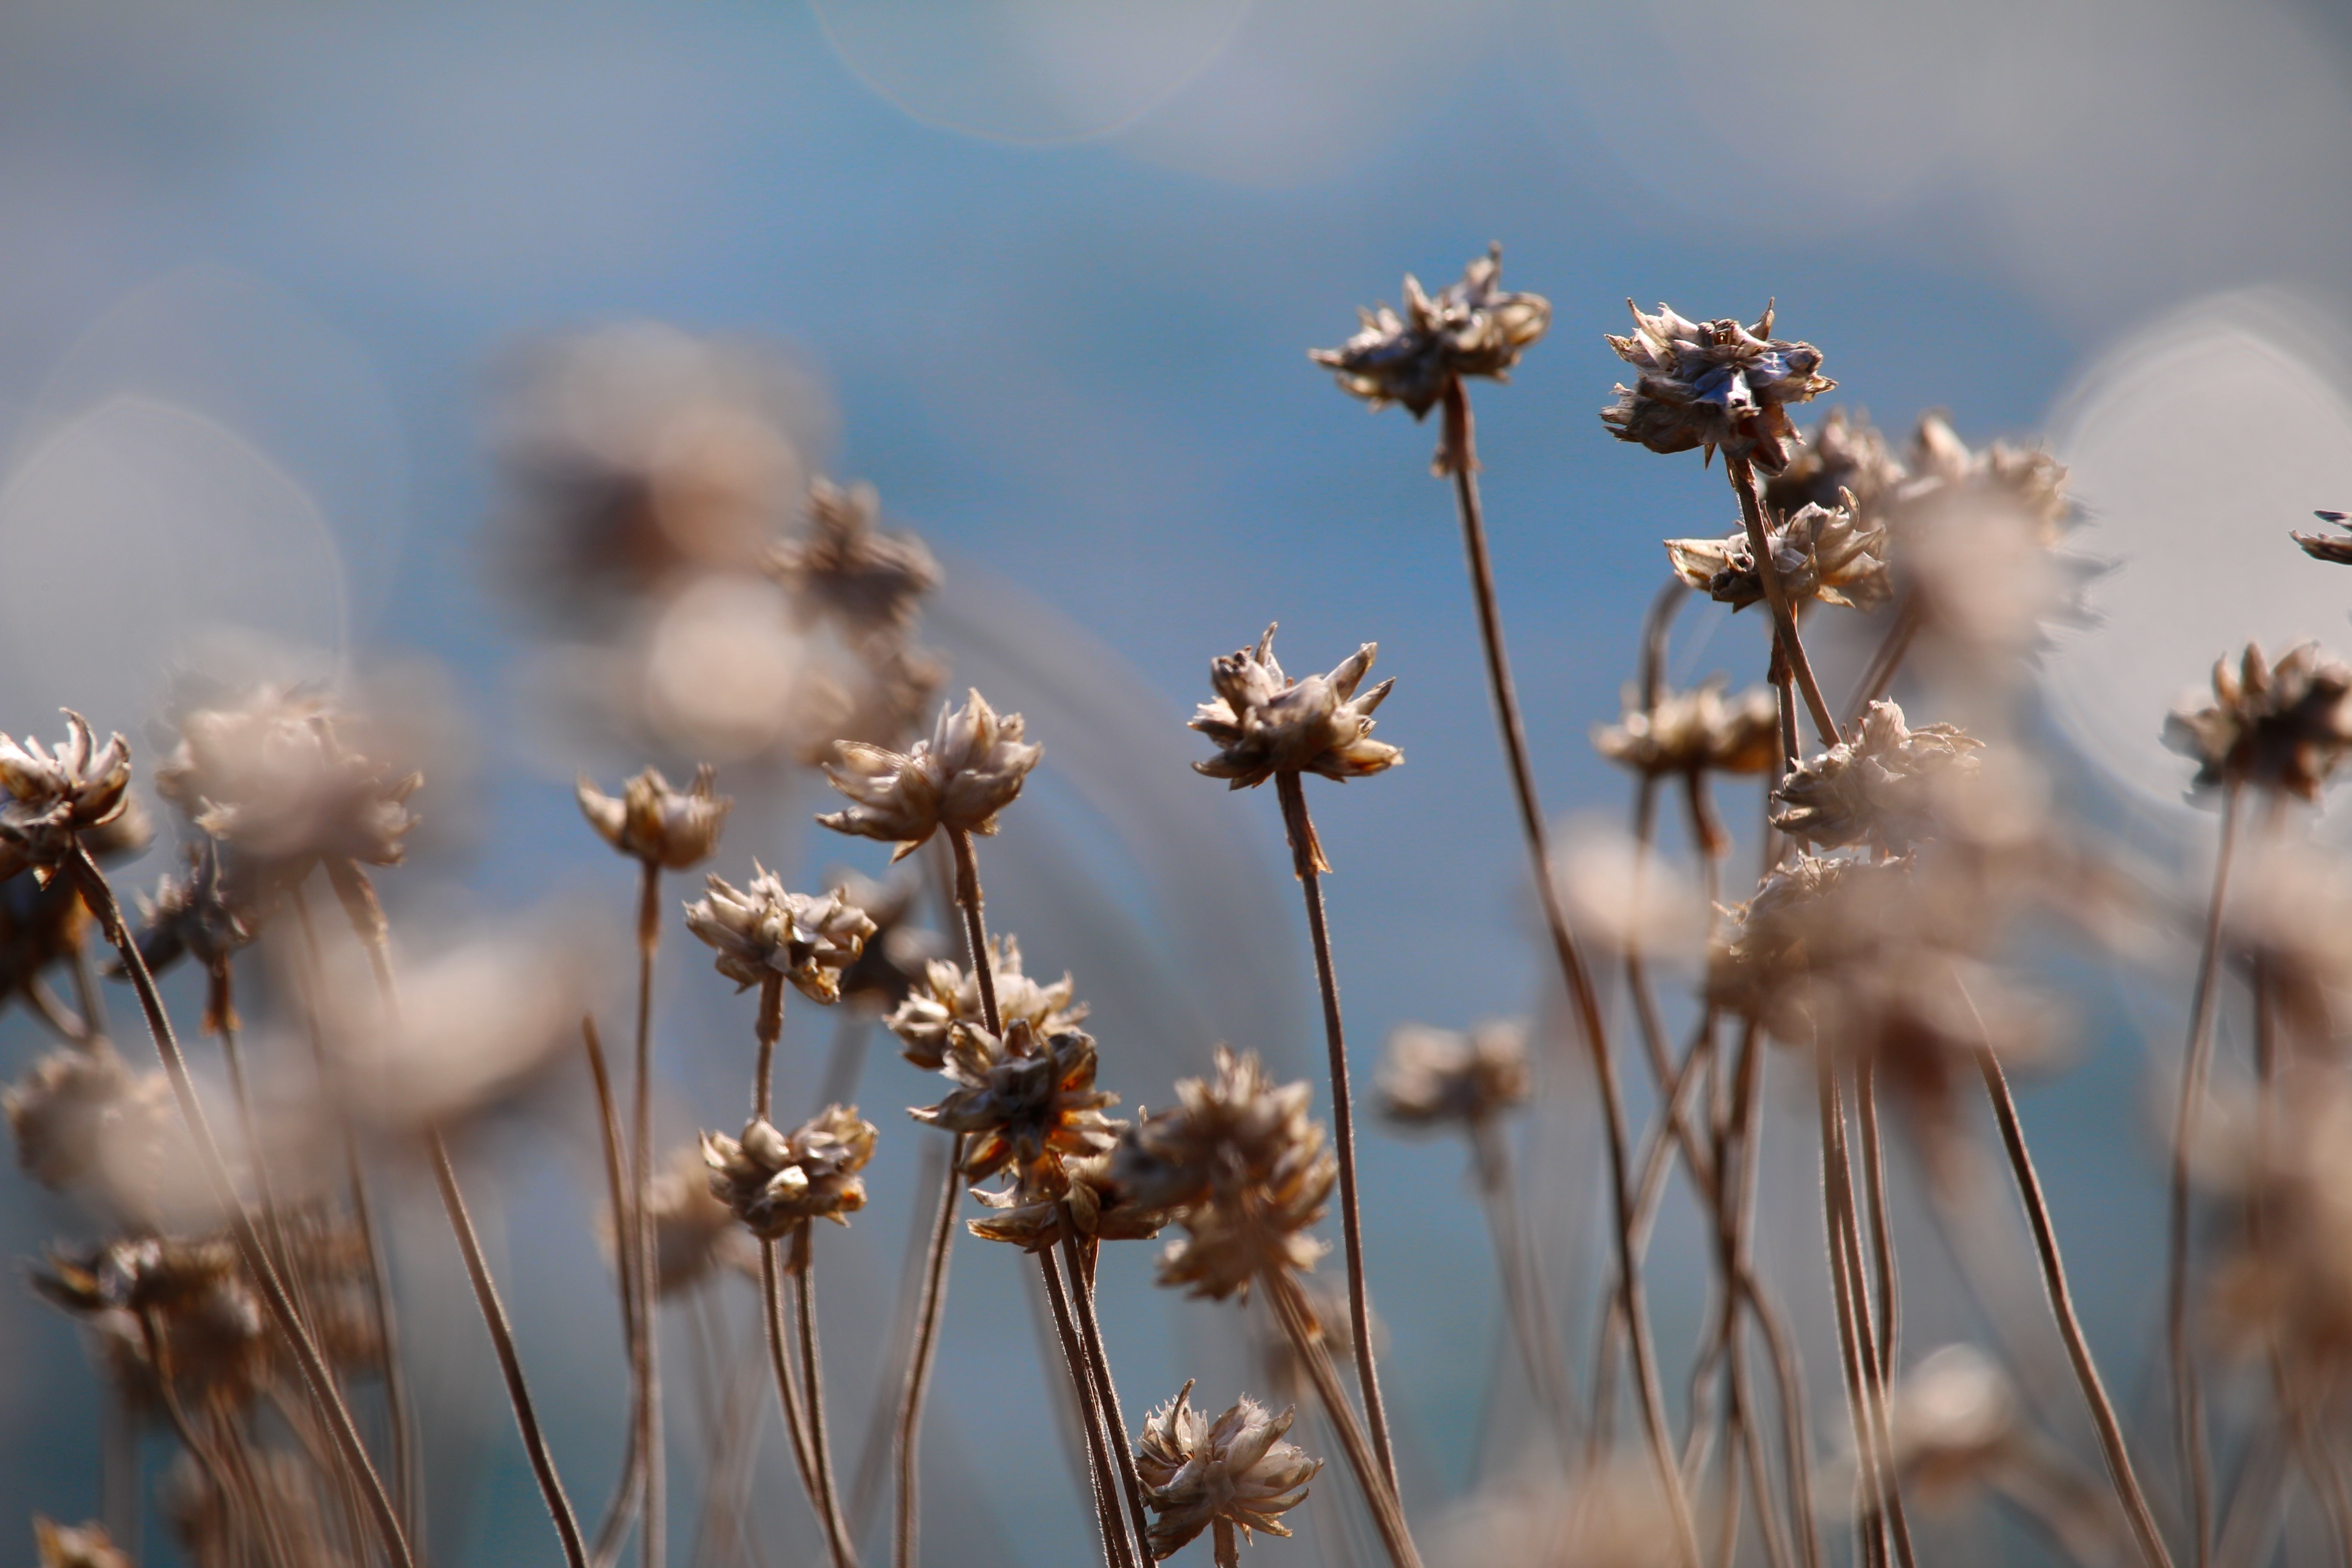
nature, grass, branch, blossom, plant, photography, meadow, prairie, sunlight, leaf, flower, autumn, flora, season, wildflower, close up, macro photography, flowering plant, grass family, plant stem, land plant